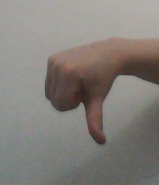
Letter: waw